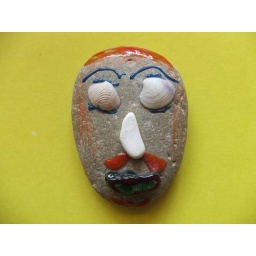
The stone face on yellow. Made by my daughter. 2005.